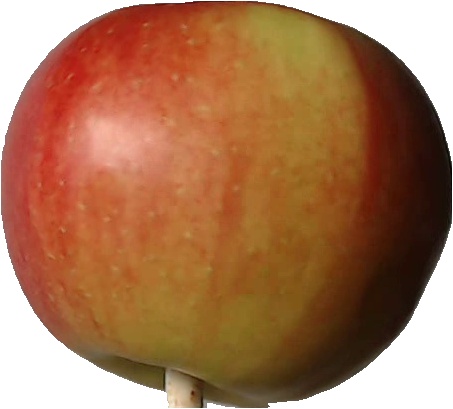
Label: apple_red_2